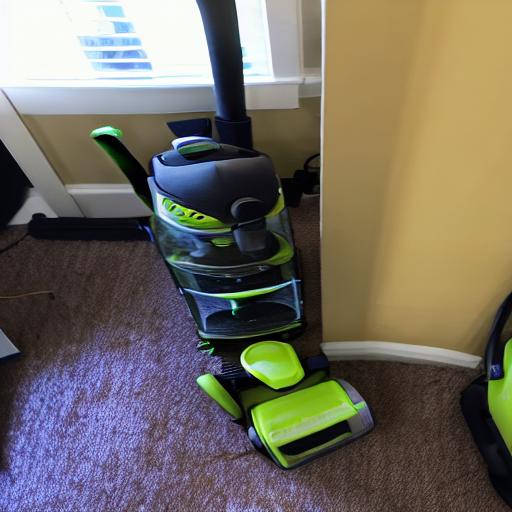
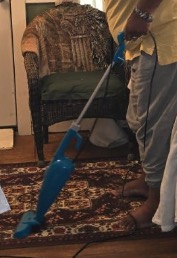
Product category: items_vacuum
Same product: no